Las Piñas–Parañaque Critical Habitat and Ecotourism Area

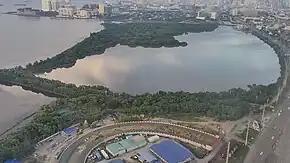

In November 1973, the Construction Development Corporation of the Philippines (now Philippine National Construction Corporation) secured a government contract for the Manila–Cavite Coastal Road and Reclamation Project. The project to extend Roxas Boulevard south to Cavite province required reclamation of foreshore lands in Parañaque and Las Piñas. Construction of the coastal road started during the term of President Ferdinand Marcos and was completed and opened to traffic in September 1985. The island was formed during construction with plans to expand the island and continue reclamation of the coastal area from Bay City to Las Piñas following Philippine Reclamation Authority's masterplan for the Southern Reclamation Project.